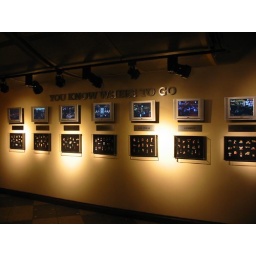
Clock wall at Hard Rock, has live video feeds to other Hard Rock locations around the world